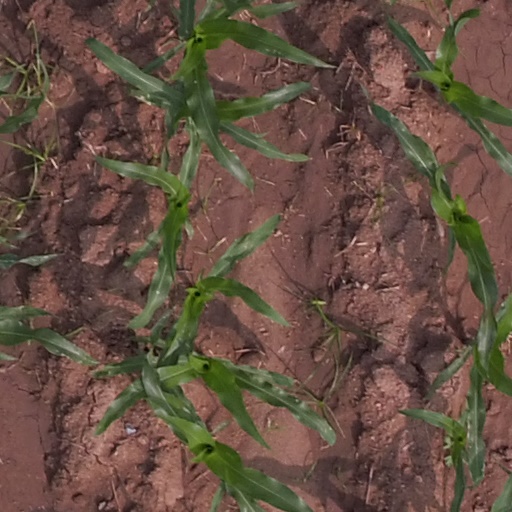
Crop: maize; corn